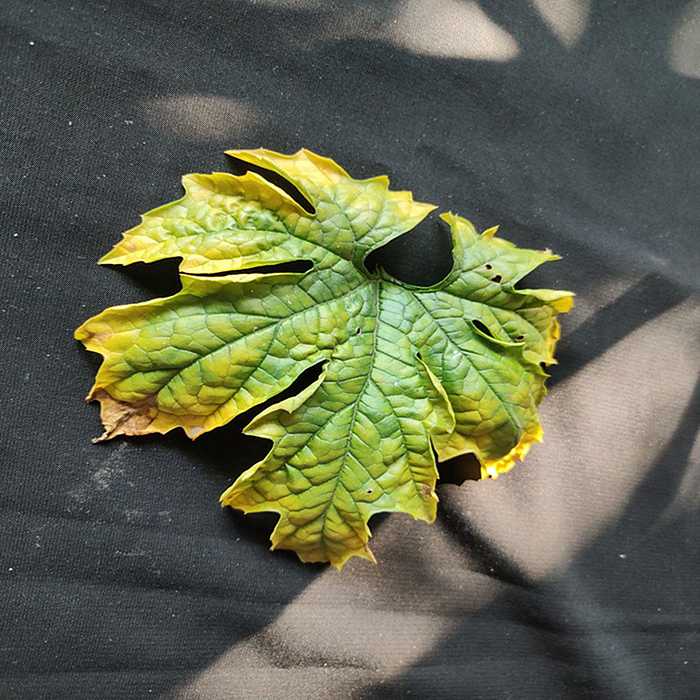
Plant: Bitter Gourd
Label: Fusarium wilt